New York State Route 7

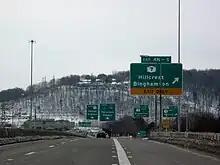
The exit for NY 7 from I-81 and NY 17 in Binghamton.

The route continues west into downtown along Conklin Avenue, then heads north on Tompkins Avenue to traverse the Susquehanna River. On the opposite bank, NY 7 intersects US 11 and becomes Brandywine Avenue. After three blocks, NY 7 merges with NY 363, a limited-access highway. At this point, directional signage on NY 7 changes from north-south to east-west. NY 363 terminates at the merge while NY 7 follows its right-of-way northward, connecting to the concurrent routes of I-81 and NY 17 by way of an interchange before leaving the city limits.